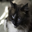
Label: cat